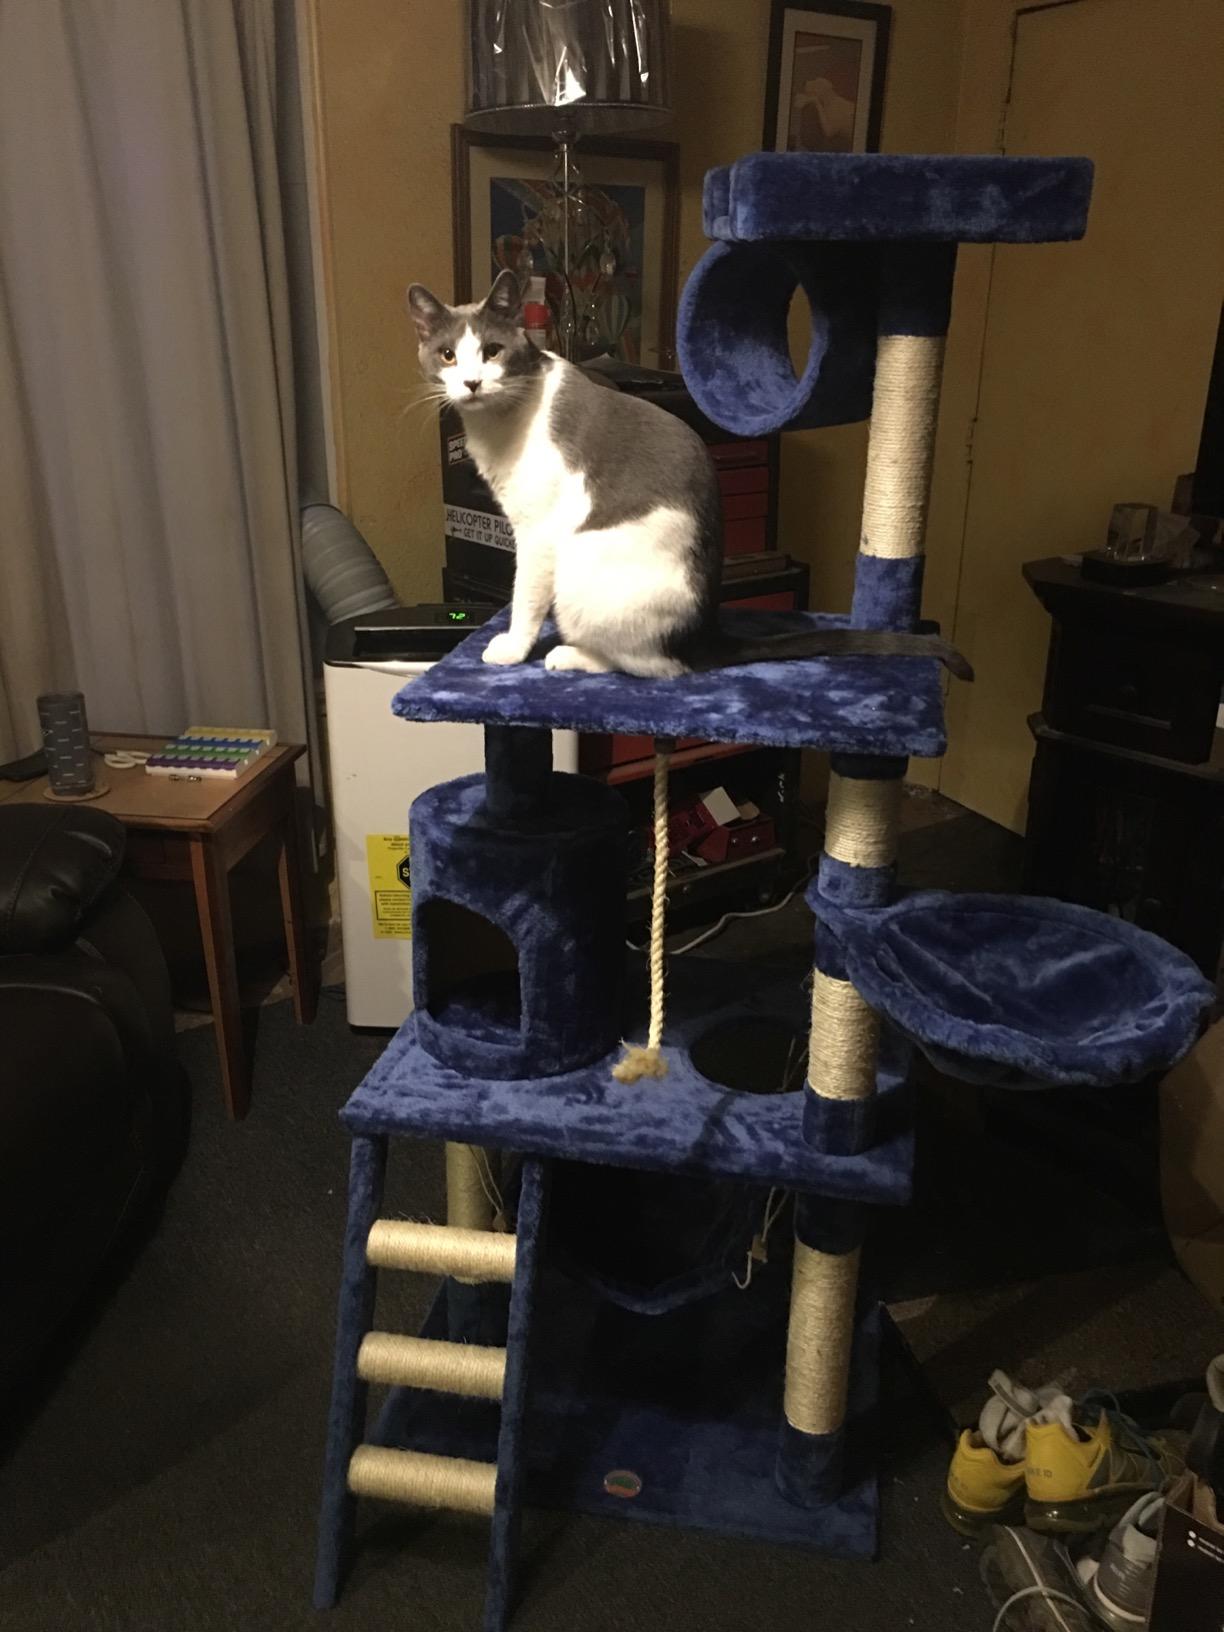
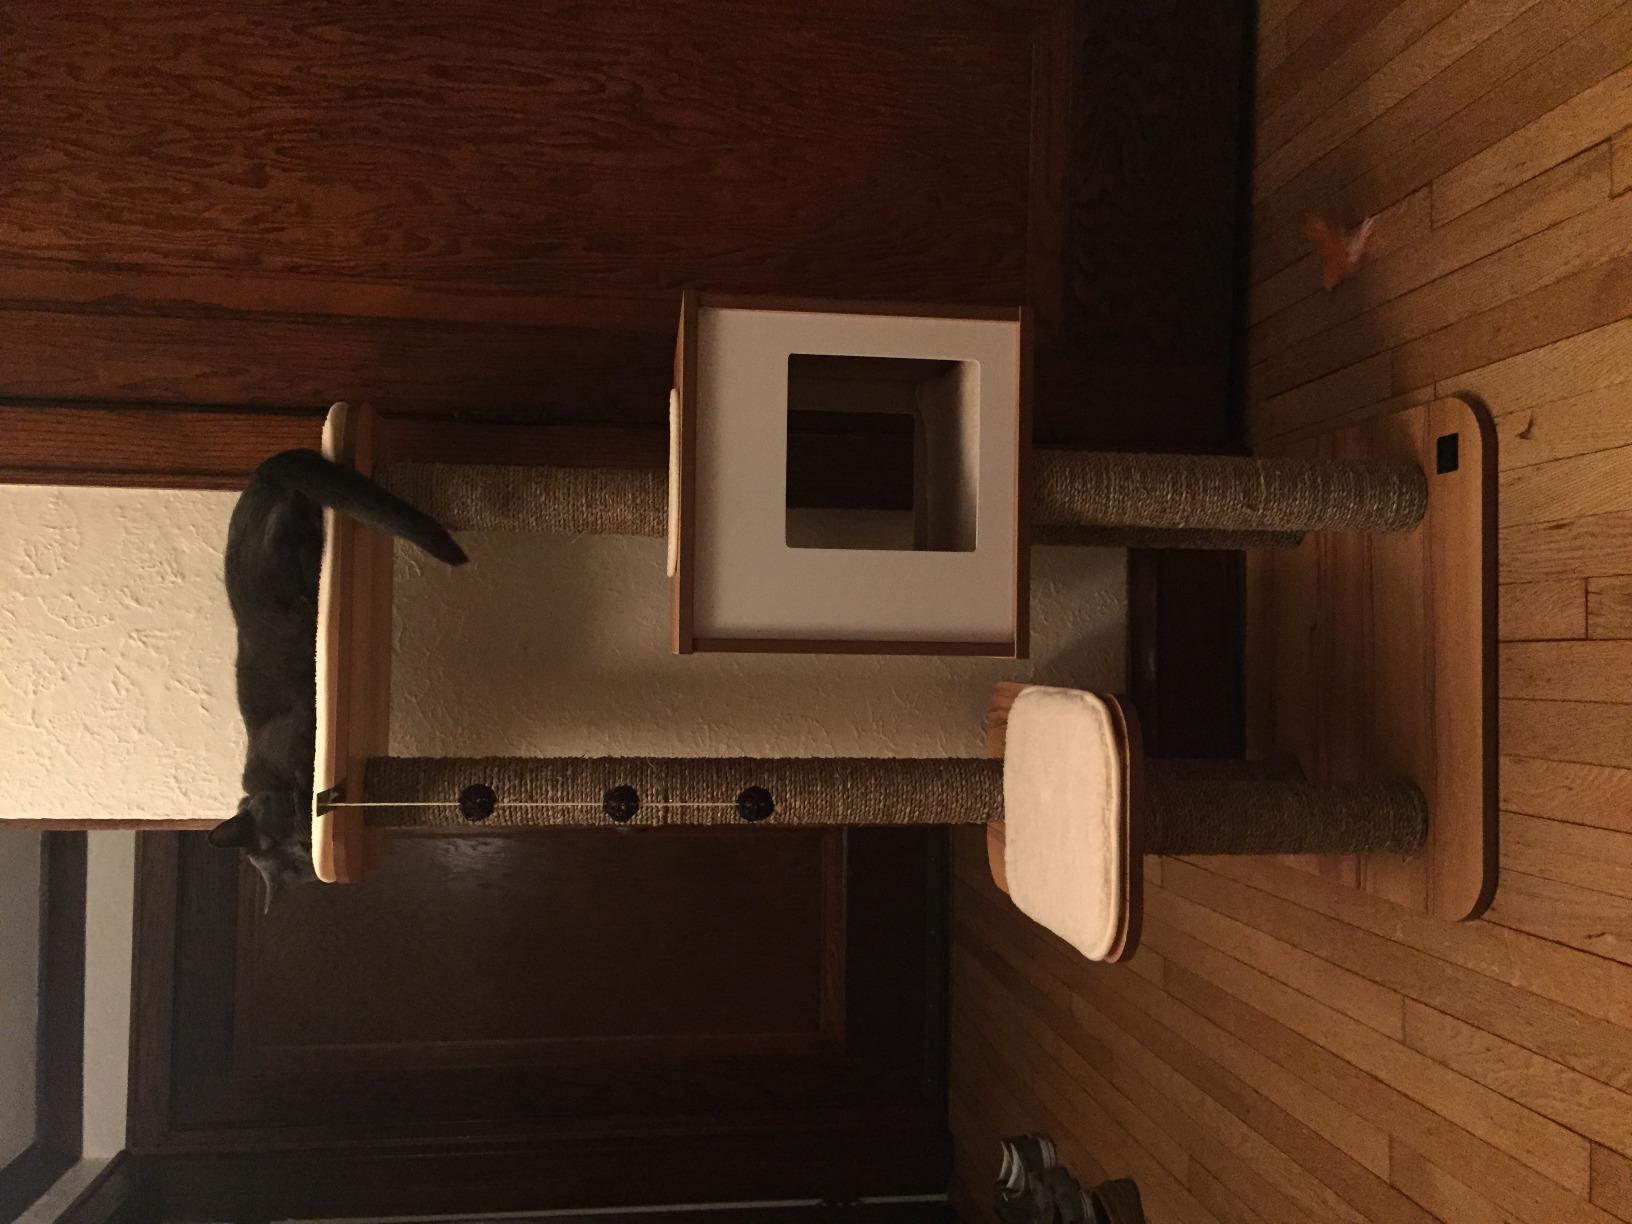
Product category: items_cat tree
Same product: no